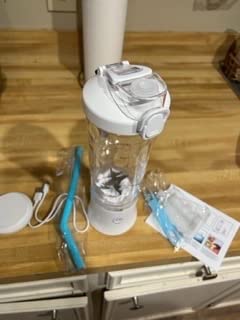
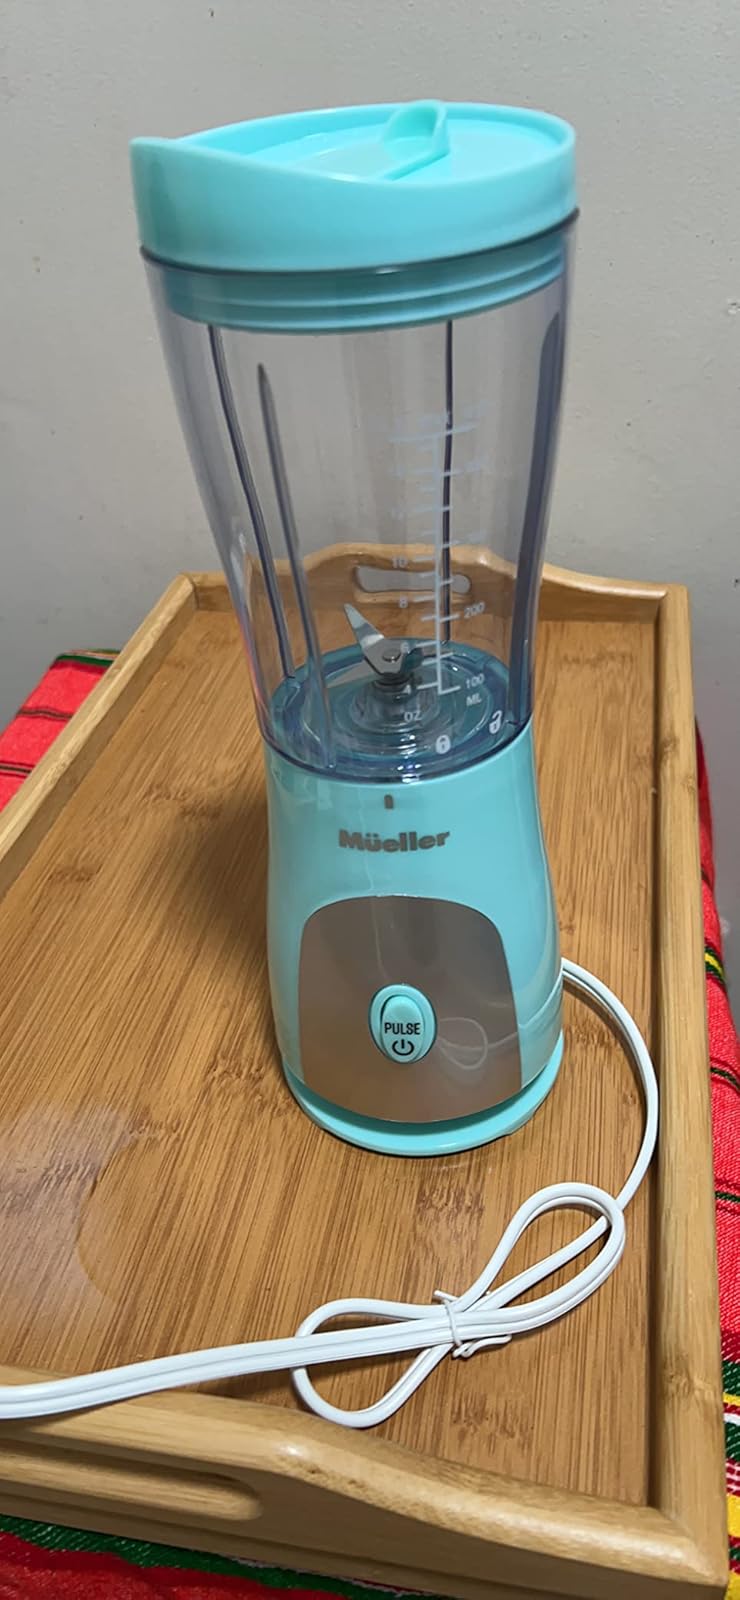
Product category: items_blender
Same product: no